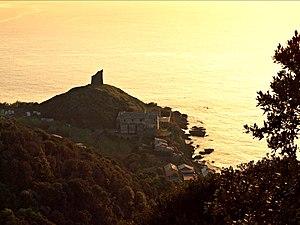
Pino est une commune française située dans la circonscription départementale de la Haute-Corse et le territoire de la collectivité de Corse. Elle appartient à l'ancienne piève de Luri, dans le Cap Corse.